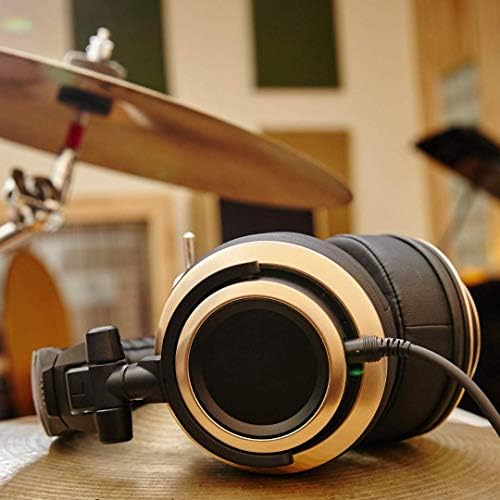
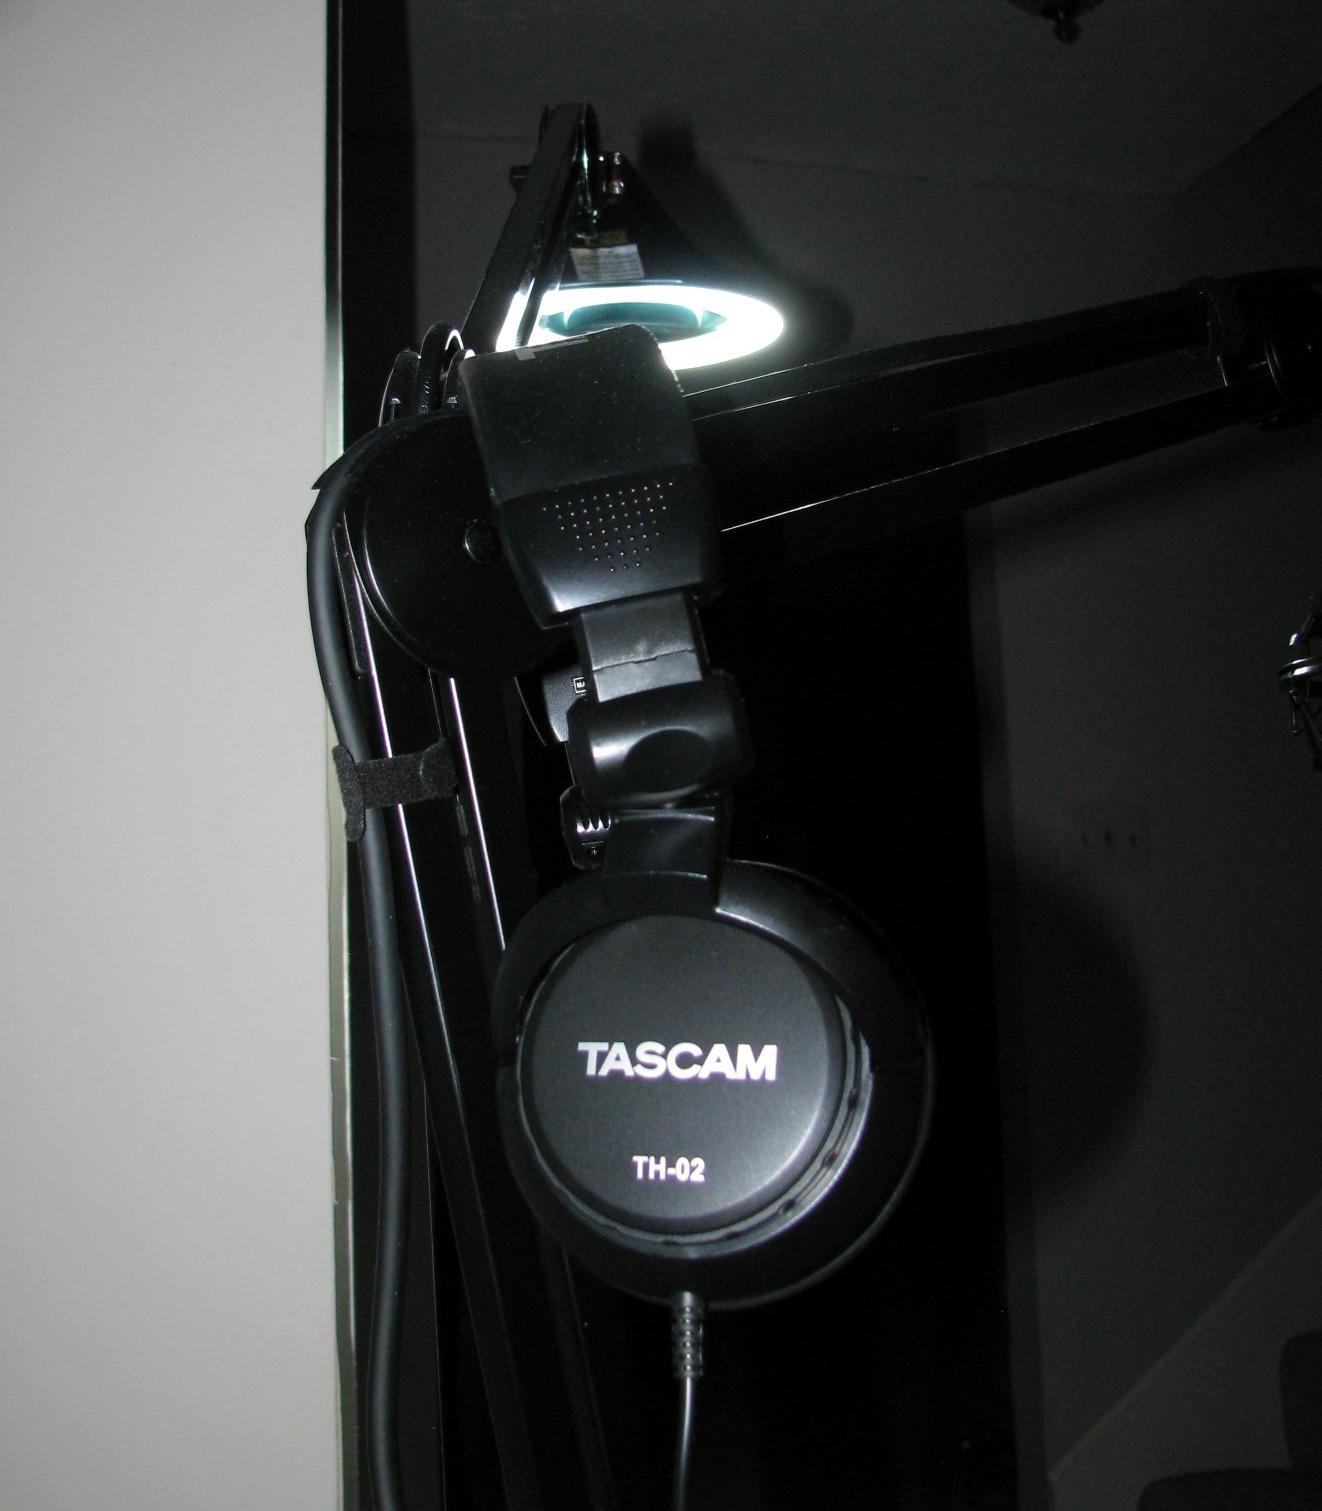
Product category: headphones
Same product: no